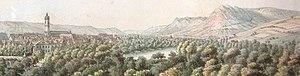
Vue d'Iéna vers 1790
Johann Ludwig Tieck, né le 31 mai 1773 à Berlin et mort le 28 avril 1853 dans la même ville, est un poète allemand, traducteur, éditeur, romancier et critique, écrivain du premier romantisme, celui du Cercle d'Iéna, aux côtés des frères Schlegel, de Caroline et Friedrich Schelling, de Novalis, de Fichte. Fils d'un marchand de laine, il étudia la théologie, la philosophie, la littérature. Il séjourna en Italie durant la période 1804-1805, en Angleterre en 1817, où il étudia de près Shakespeare. Il fut dramaturge à la cour de Dresde dès 1825, et appelé à celle du roi Frédéric-Guillaume IV de Prusse à partir de 1841.